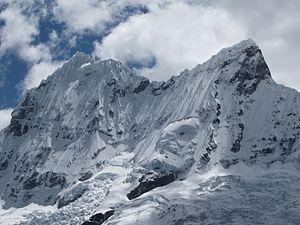
Le Chacraraju est un sommet de la cordillère Blanche, au Pérou. Il est situé à l"intérieur du parc national de Huascarán, dans la région d'Ancash.